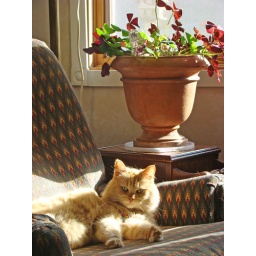
This is my friend Alice sitting on a chair in the sunlight. We both enjoy sitting in the sun.